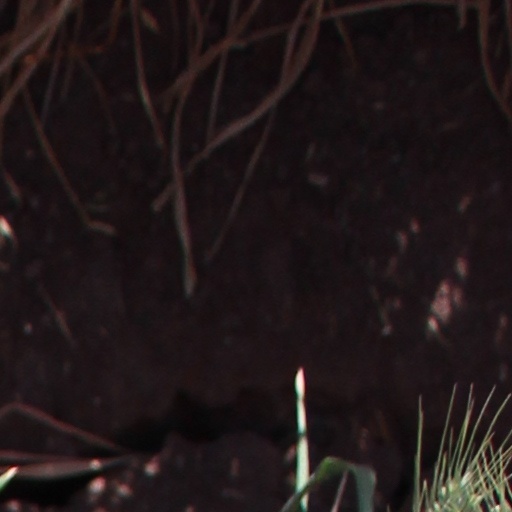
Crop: wheat